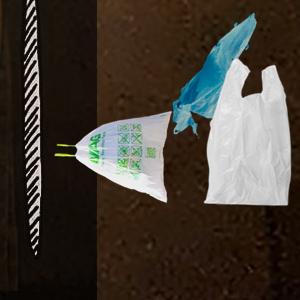
Label: plasticbags